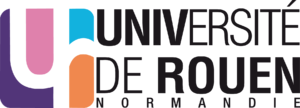
Logo de l'Université de Rouen depuis janvier 2012.
L'université de Rouen, dont le nom complet actuel est université de Rouen-Normandie, est une université internationale française, basée à Rouen en Normandie.